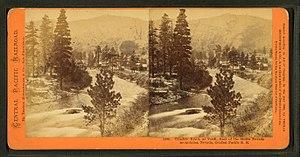
La Central Pacific est la compagnie historique chargée de construire le premier chemin de fer transcontinental nord-américain. Officiellement créée le 28 juin 1861 en tant que Central Pacific Rail Road company of California, elle est rebaptisée Central Pacific Railroad company le 22 août 1870 après avoir absorbé Western Pacific railroad company, San Joaquin Valley Railroad company et California & Oregon railroad company. Leland Stanford en est un des cofondateurs et président.
La Truckee River est un cours d'eau long de 225 km qui coule au nord de la Californie et du Nevada. Elle prend sa source dans la Sierra Nevada et se jette dans le Pyramid Lake dans le Grand Bassin.
Giuseppe Fortunino Francesco Verdi [dʒuˈzɛppe fortuˈninoː franˈt͡ʃesko ˈverdi], né Joseph Fortunin François Verdi le 10 octobre 1813 à Roncole et mort le 27 janvier 1901 à Milan, est un compositeur romantique italien. Son œuvre, composée essentiellement d’opéras, unissant le pouvoir mélodique à la profondeur psychologique et légendaire, est l'une des plus importantes de toute l'histoire du théâtre musical.